Giant gourami

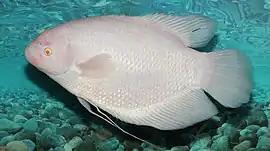
Albino giant gourami

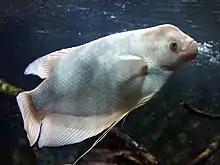
Giant gourami at Särkänniemi Aquarium in Tampere, Finland

The giant gourami is also popular in aquaria. Tanks commonly have dark bottoms, with densely planted edges, and room left in the center of the tank for them to swim. They prefer the company of other fish of similar sizes and temperament. They are easy to keep at three months old at around 7.5 cm or 3 in long. At this age, they have a pronounced beak. They can grow rapidly given sufficient food and space to move. Even under less than ideal conditions, gourami can grow from 7.5 cm to 50 cm in four years. At this age, in addition to the rounded face, a mature giant gourami will have begun to develop the hump just above its eyes. Taiwanese and Malaysians admired fish with protruding heads, known as 'kaloi' or 'warships', found in the western part of the nation. The slightly protruding forehead and long tail of these fish were prized in Taiwanese society as bringing luck in geomancy.